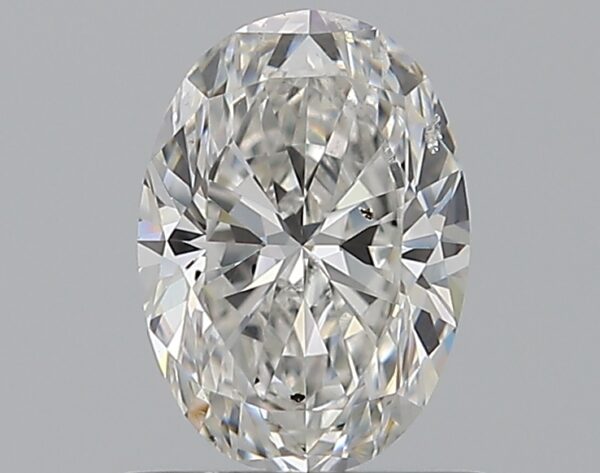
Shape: oval
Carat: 0.7
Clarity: SI1
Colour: F
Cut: EX
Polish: EX
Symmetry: VG
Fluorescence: F
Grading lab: GIA
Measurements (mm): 6.86 x 4.88 x 3.08